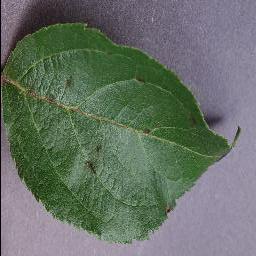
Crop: apple
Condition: scab